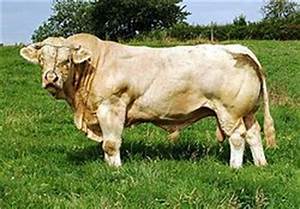
Label: cow